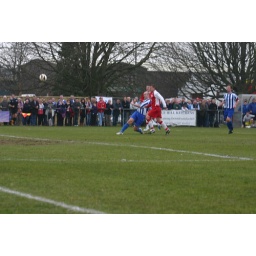
Paul Chow hits the ball over the bar when well placed